NOAAS Oscar Dyson

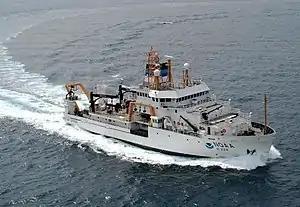
An aerial view of NOAAS "Oscar Dyson" (R 224) underway.

"Oscar Dyson" was built by VT Halter Marine at Moss Point, Mississippi, and launched on 17 October 2003. The ship was sponsored by Peggy Dyson-Malson, a ship-to-shore weather broadcaster for the National Weather Service in Kodiak, Alaska from 1974 and 1999 and the widow of the ship's namesake, Alaskan fisherman and fishing industry leader Oscar E. Dyson. Delivered to NOAA on 1 August 2004, the ship eventually proceeded to Kodiak, Dysons home town, where she was commissioned into service as NOAAS "Oscar Dyson" (R 224) on 28 May 2005.